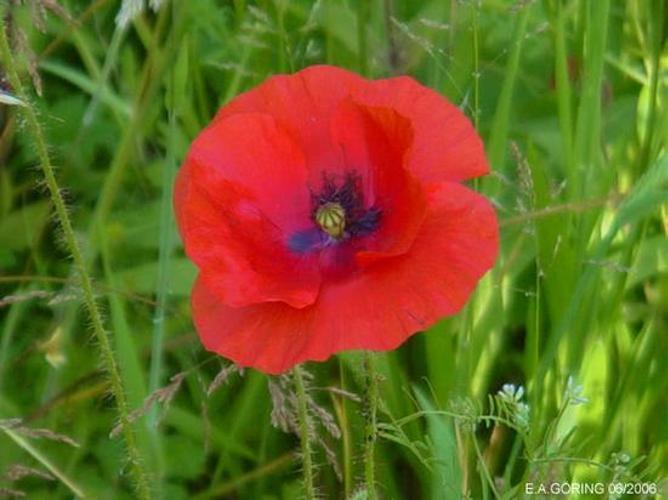
Label: corn poppy